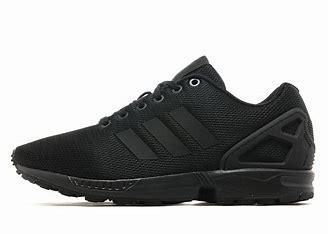
Brand: Adidas
Model: ZX Flux